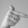
ASL letter: T